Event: Nepal Earthquake
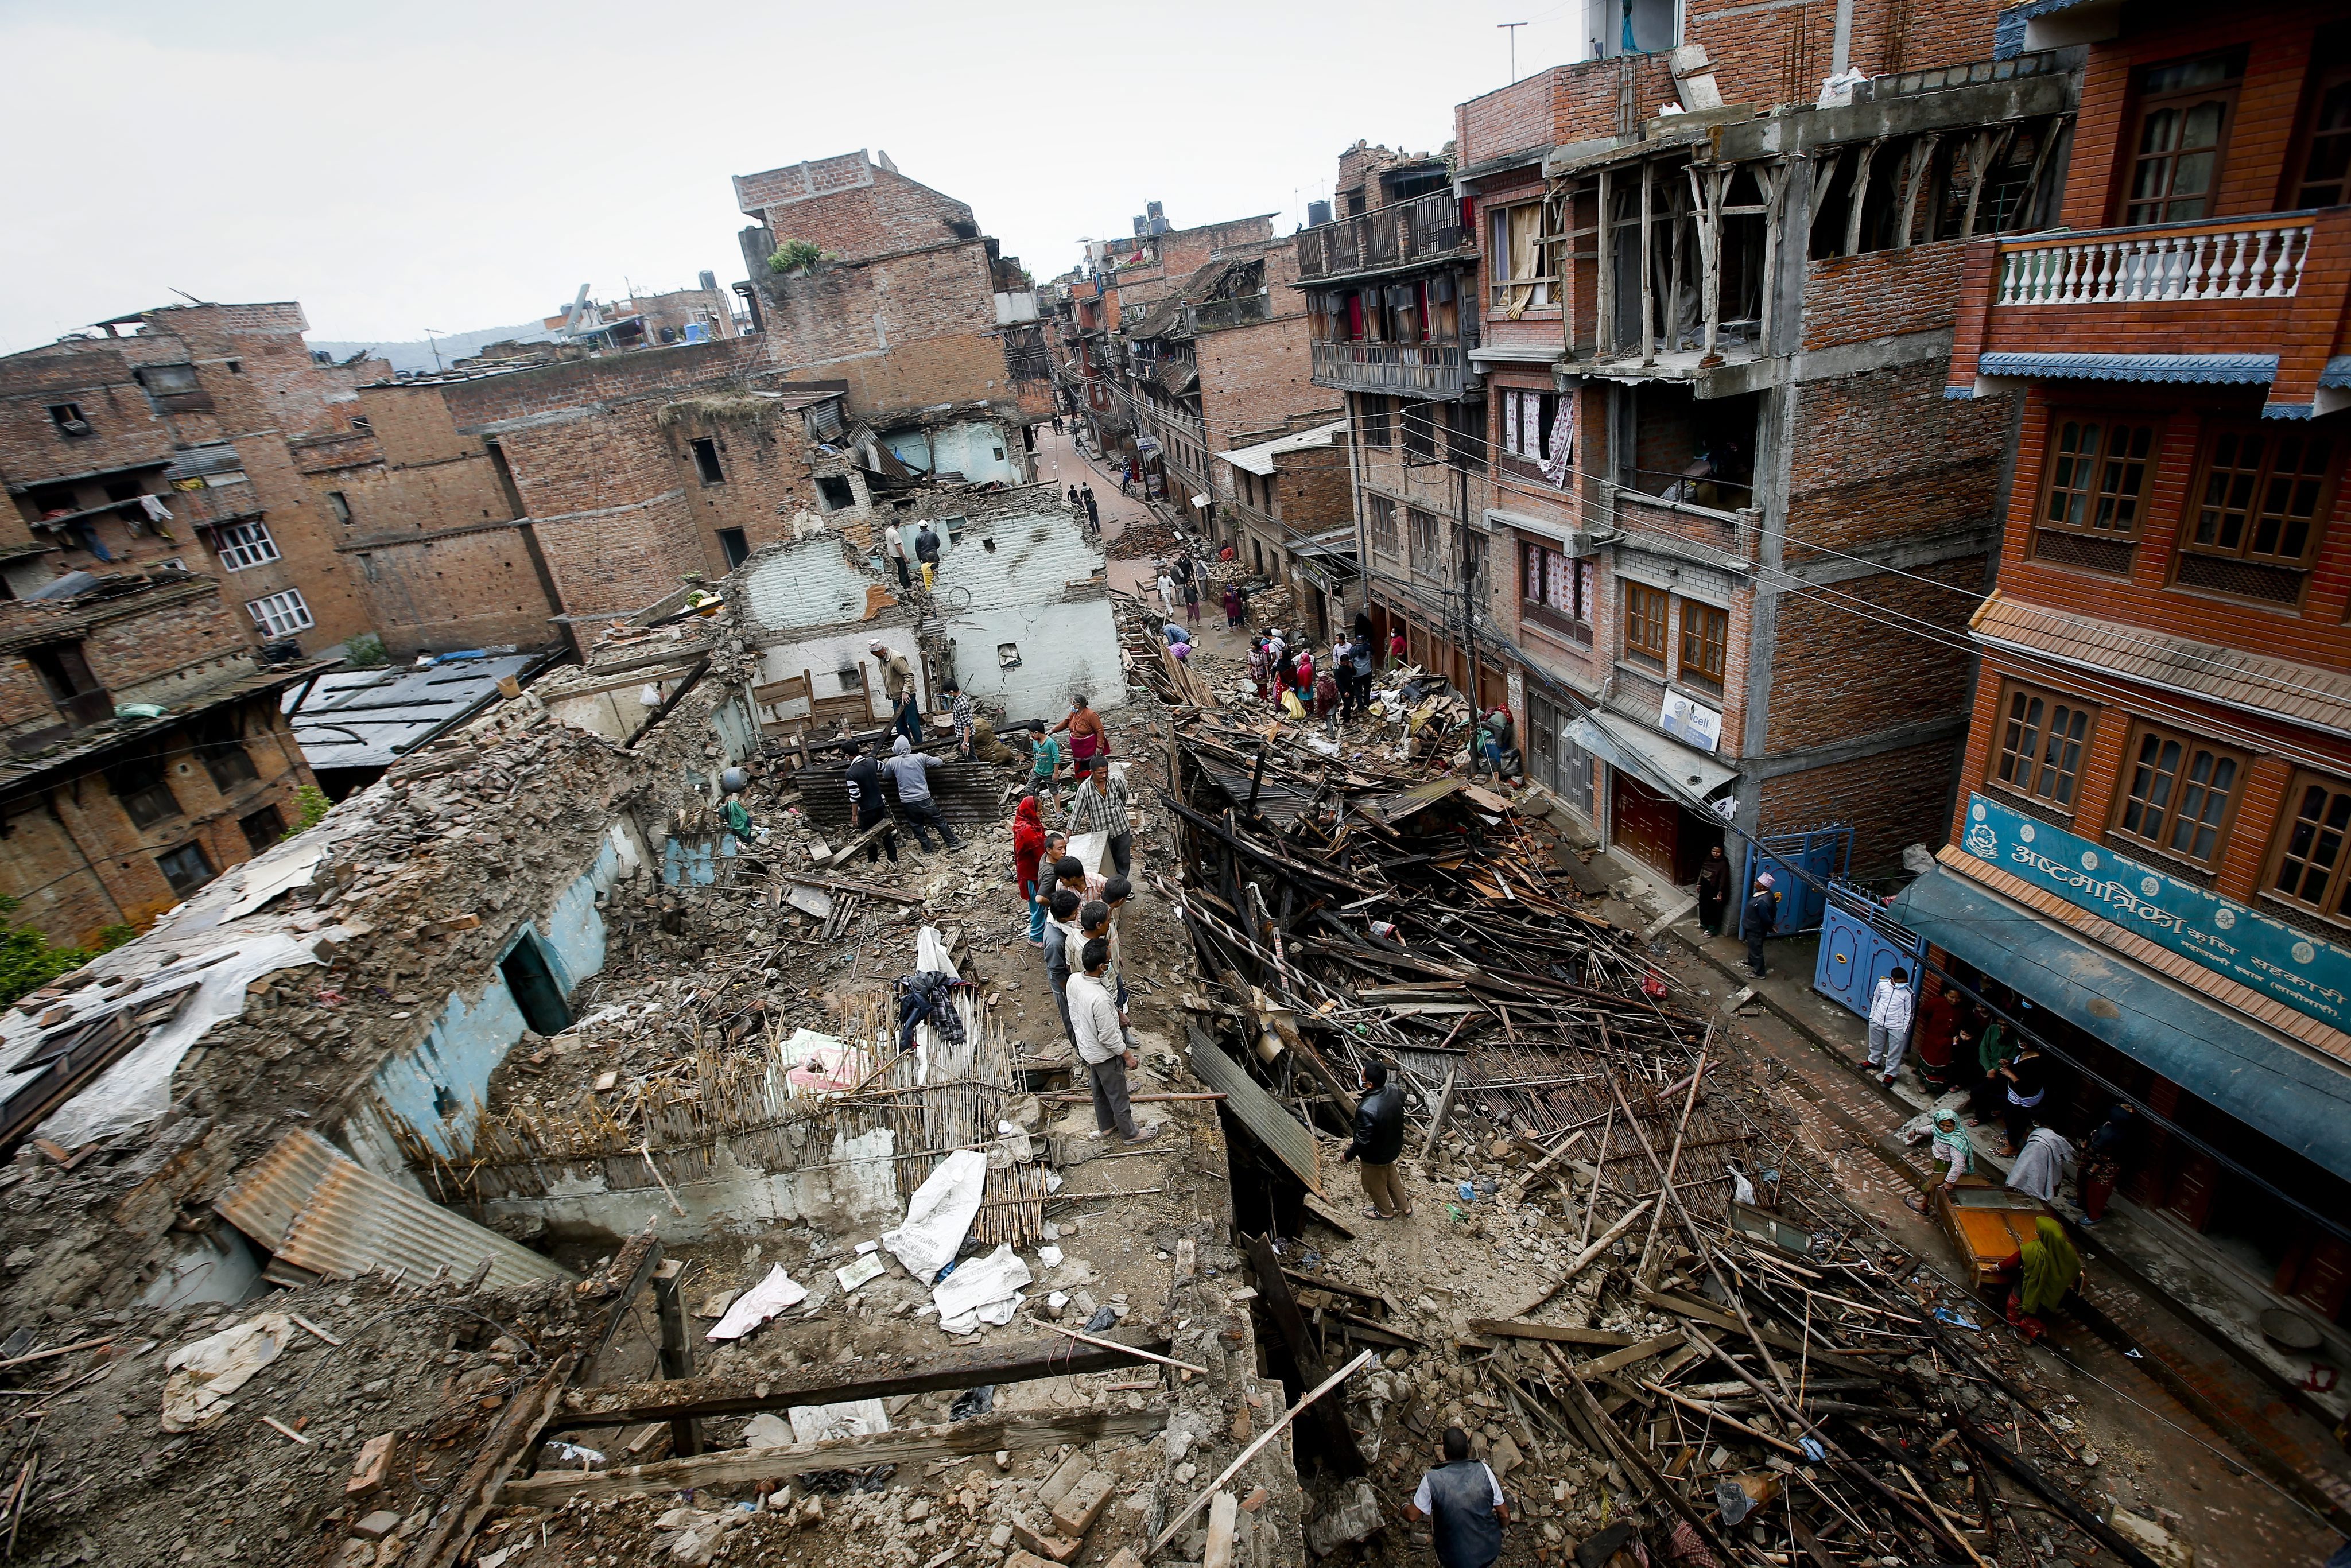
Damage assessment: damage